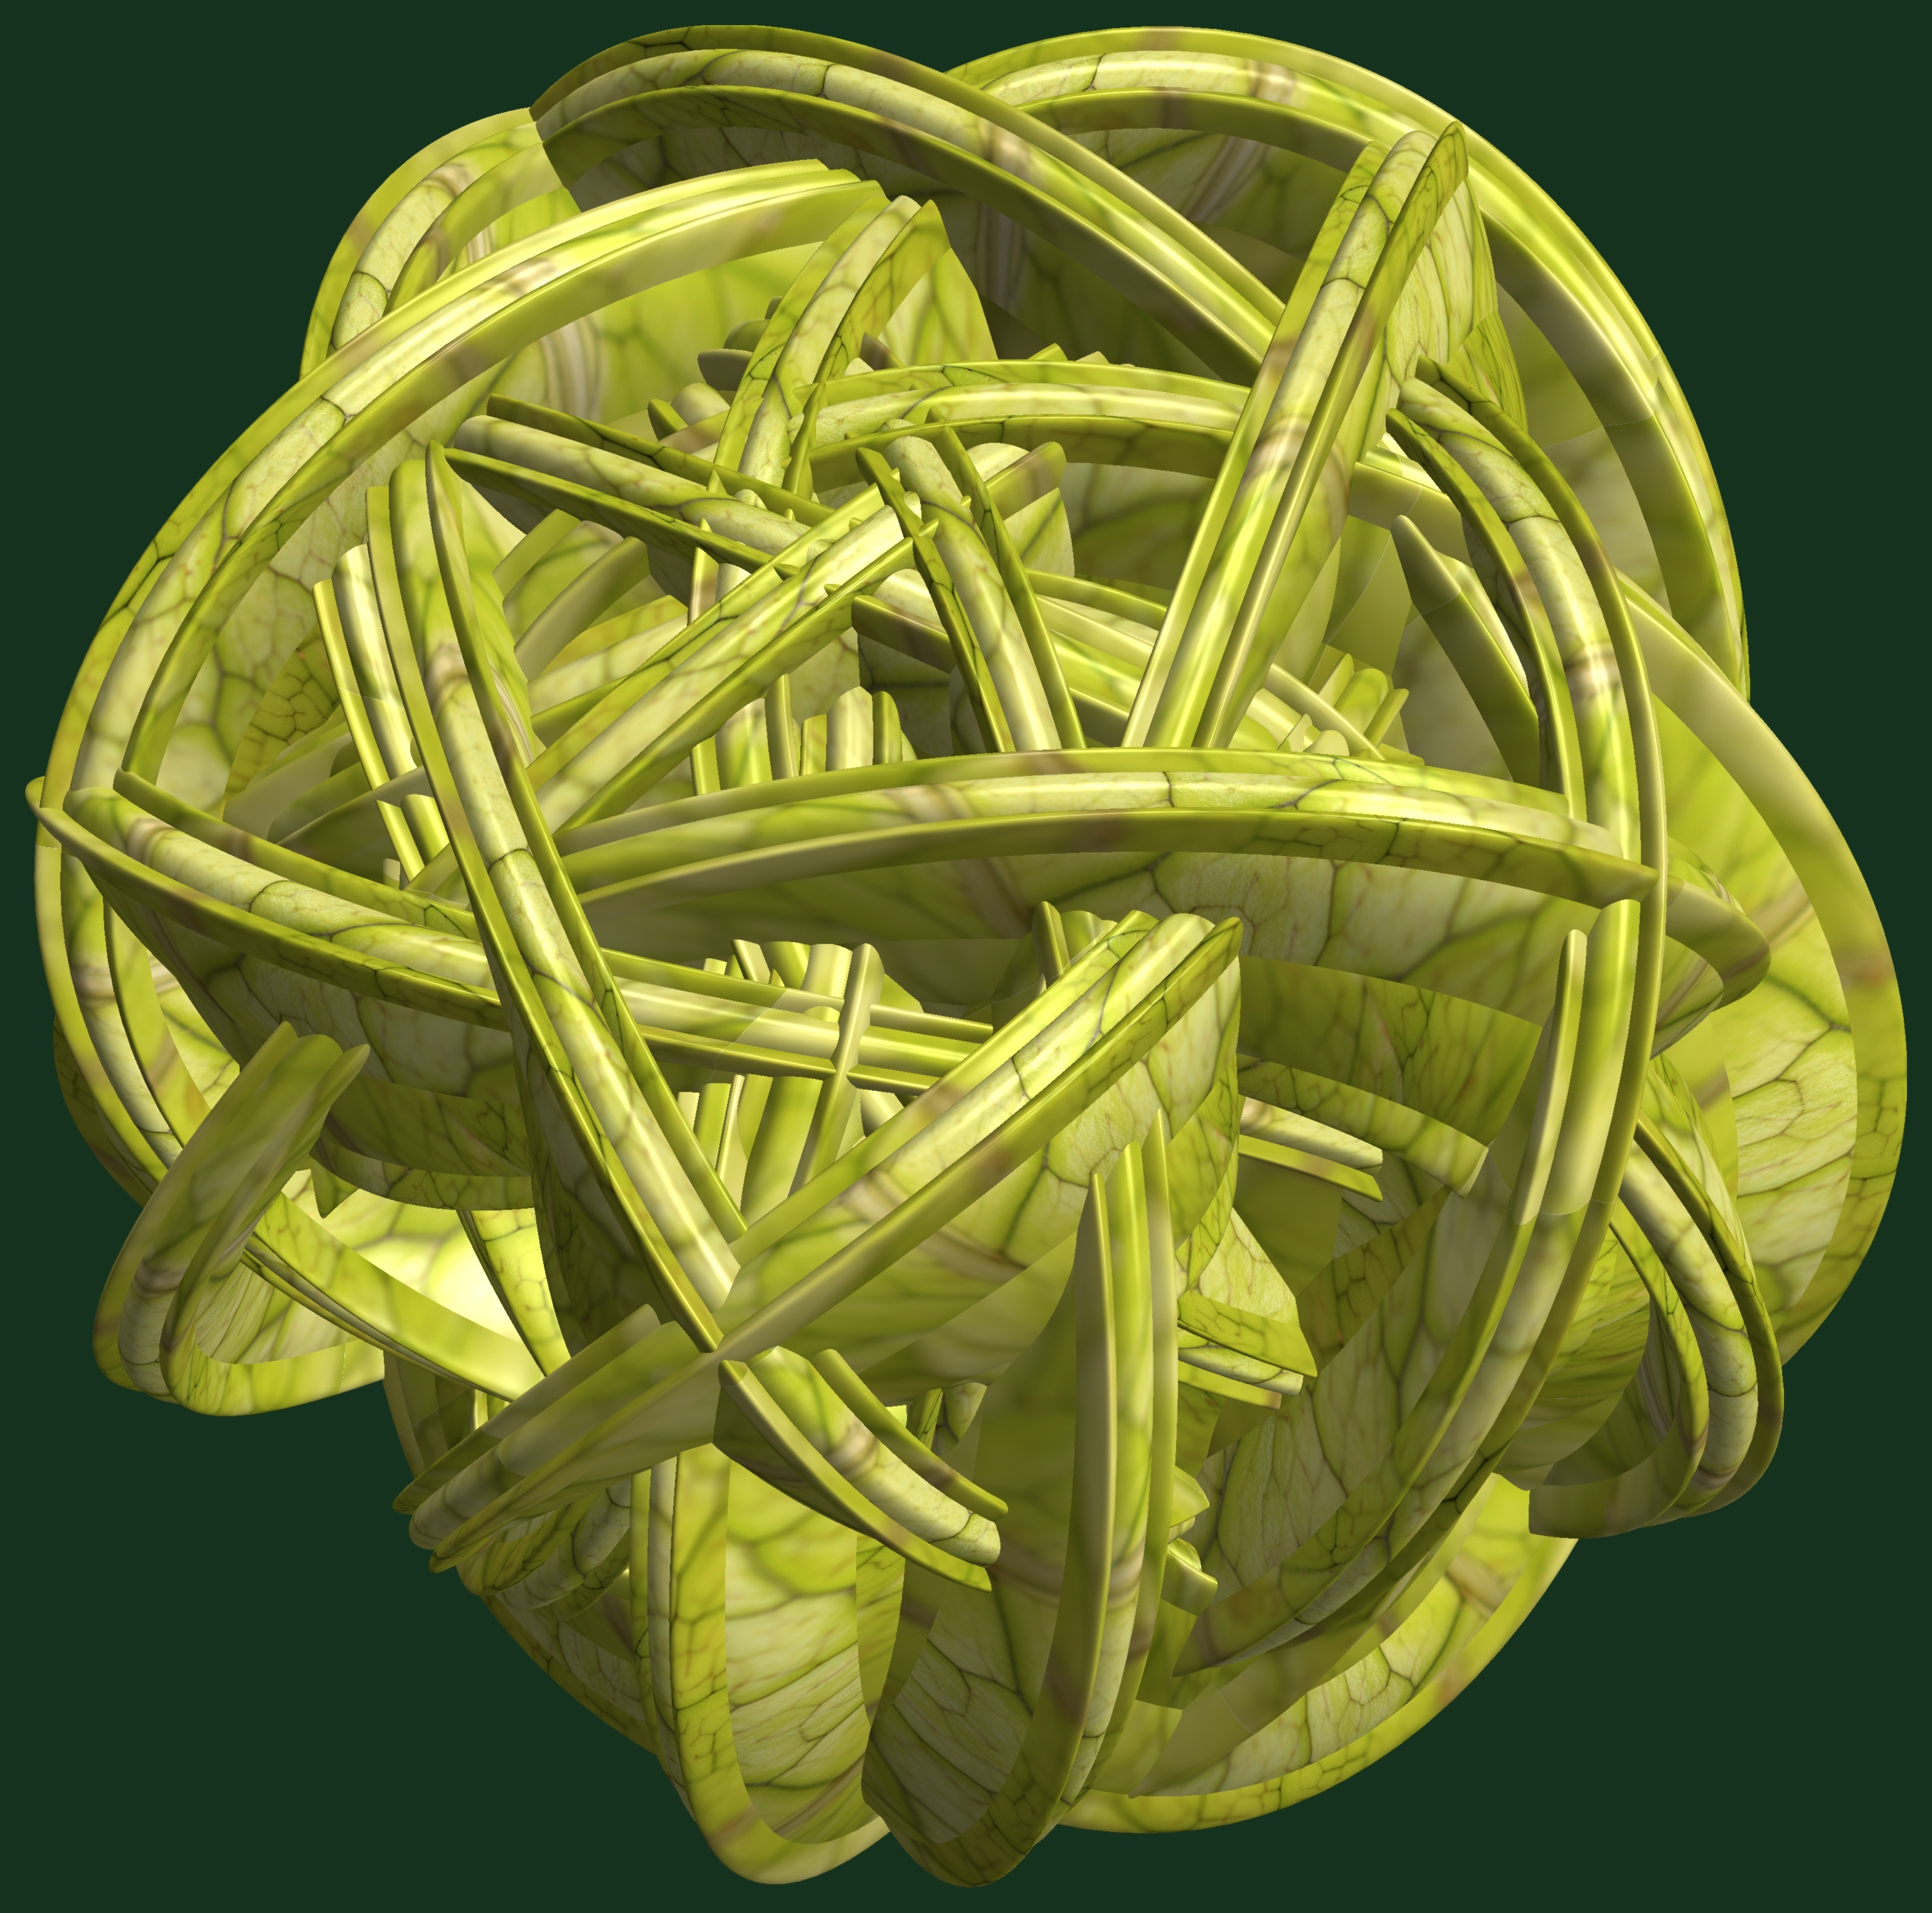
structure, plant, texture, leaf, flower, pattern, food, green, produce, yellow, design, symmetry, 3d, graphic, knot, torus, mathematica, cg, parametricplot3d, code, program, algorithm, abstruct, mapping